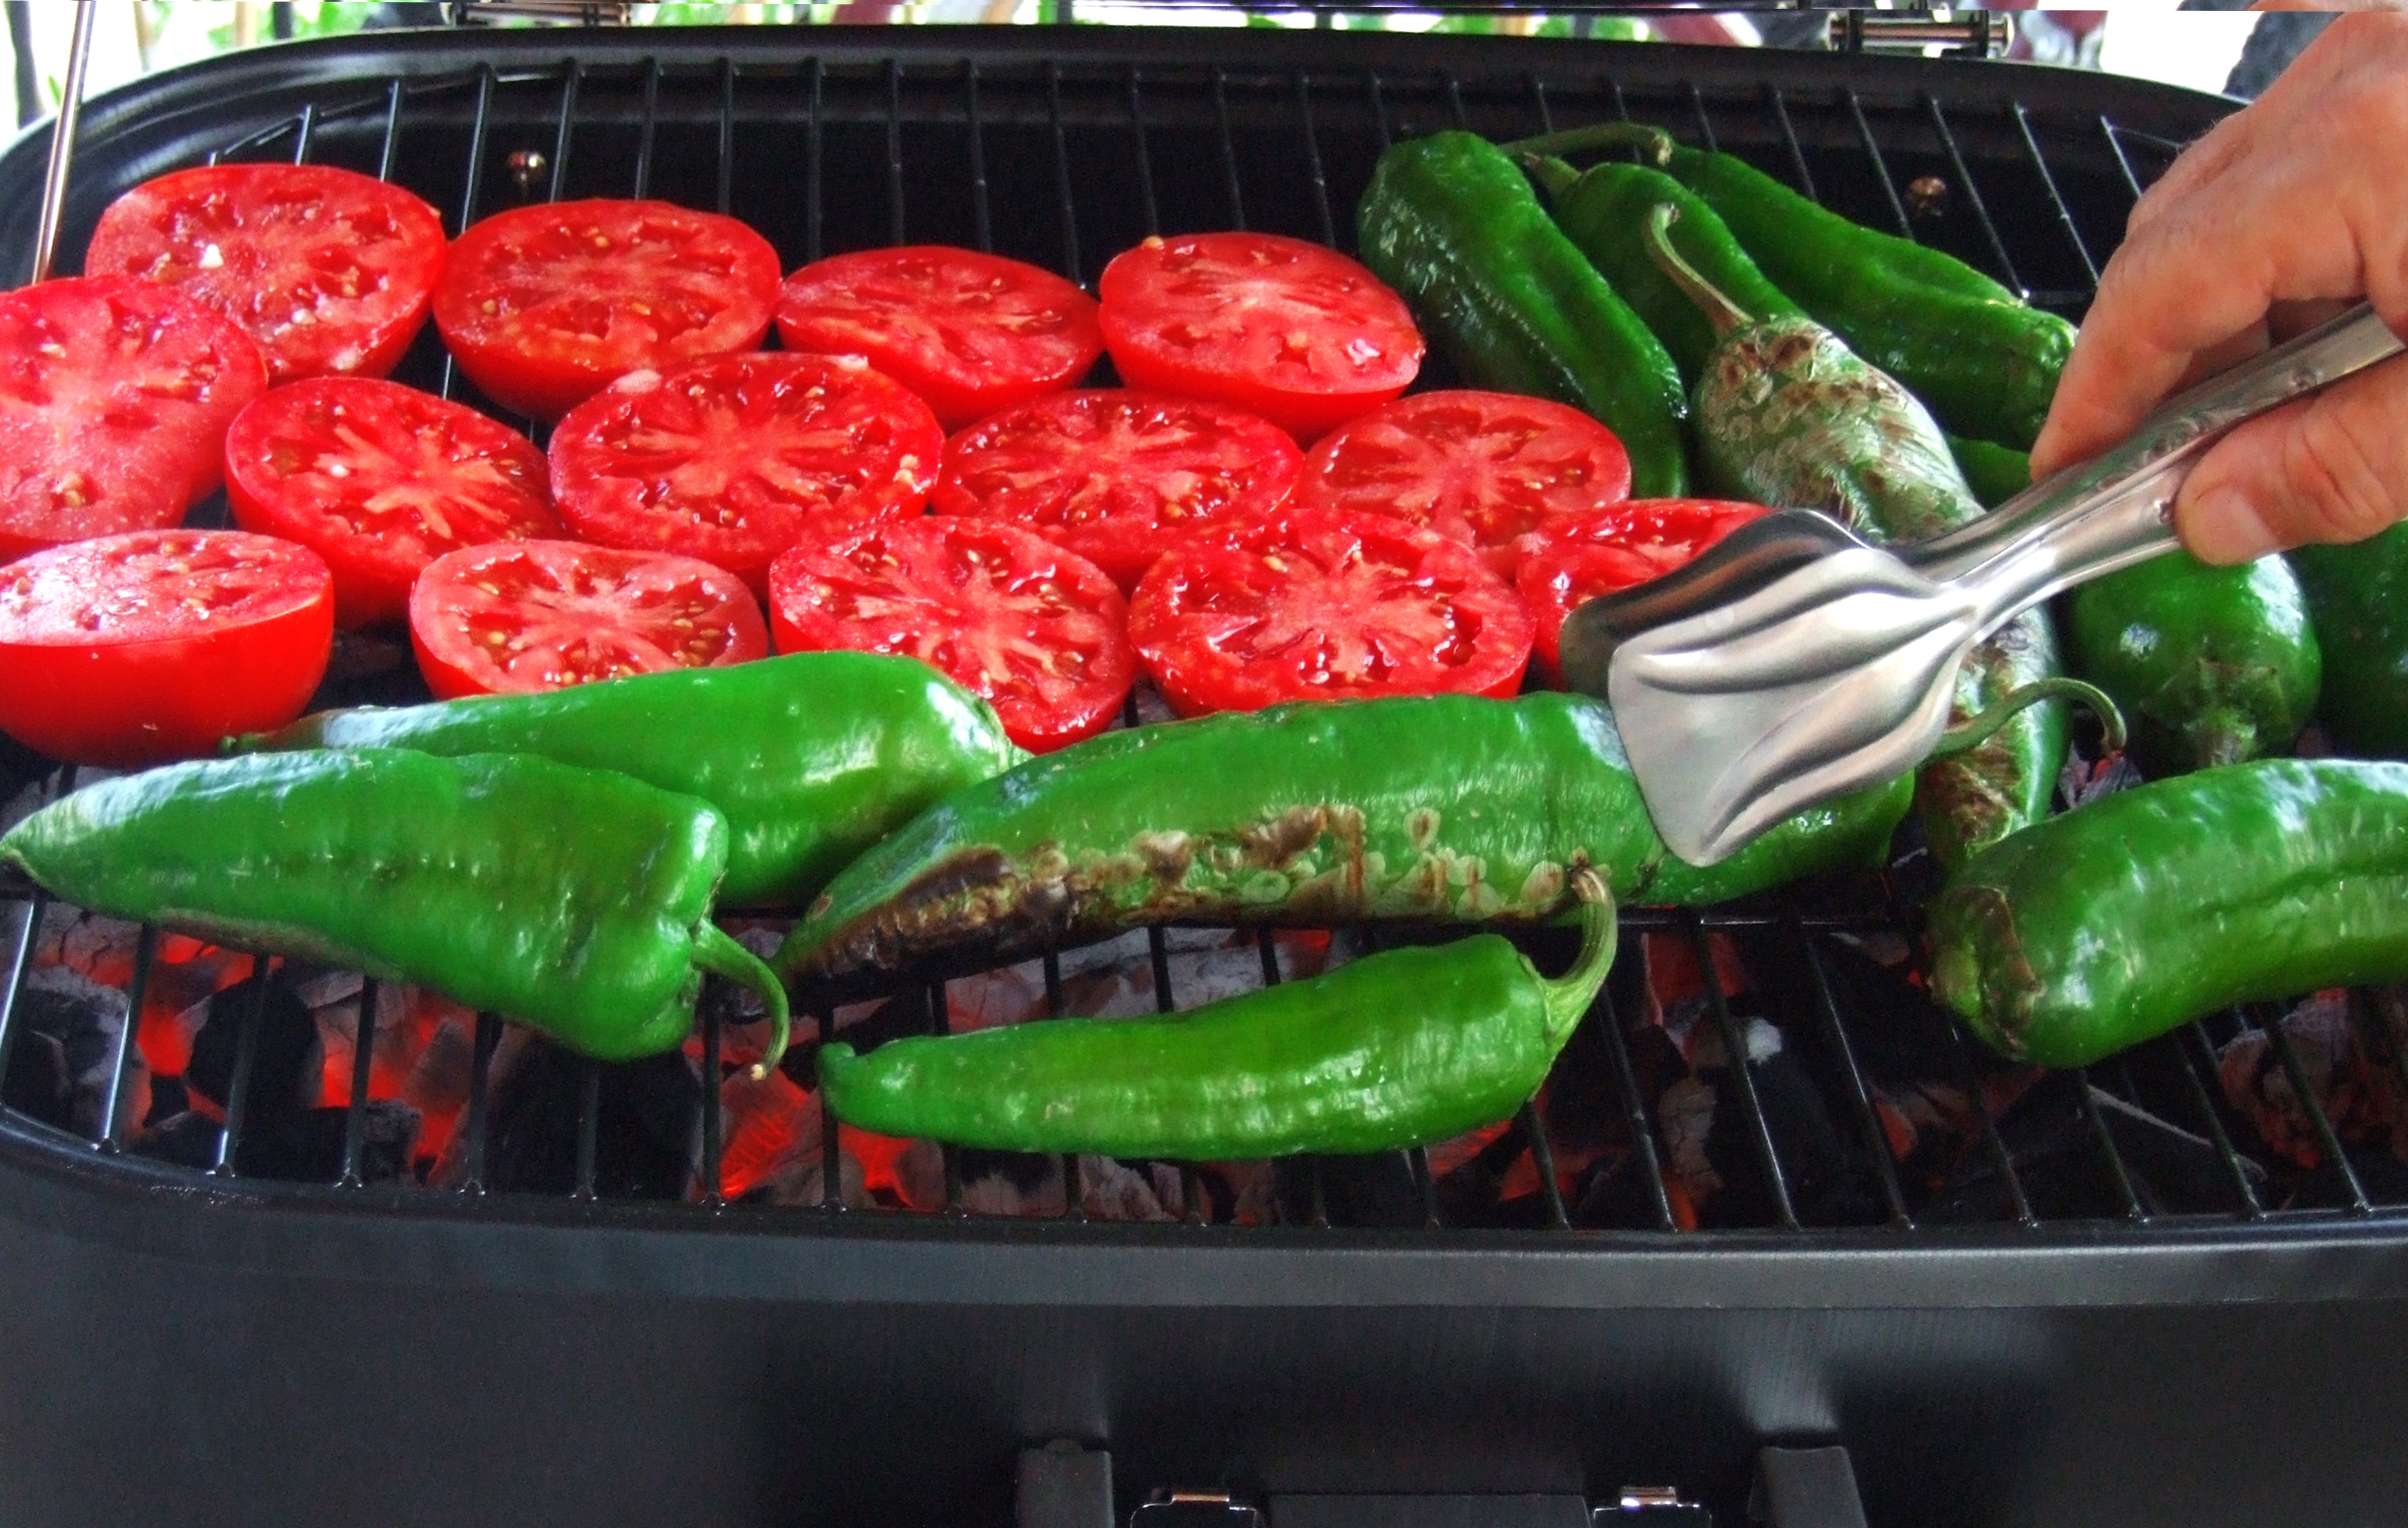
plant, dish, food, pepper, produce, vegetable, barbecue, tomato, peppers, coal, embers, flowering plant, chili pepper, land plant, bell peppers and chili peppers